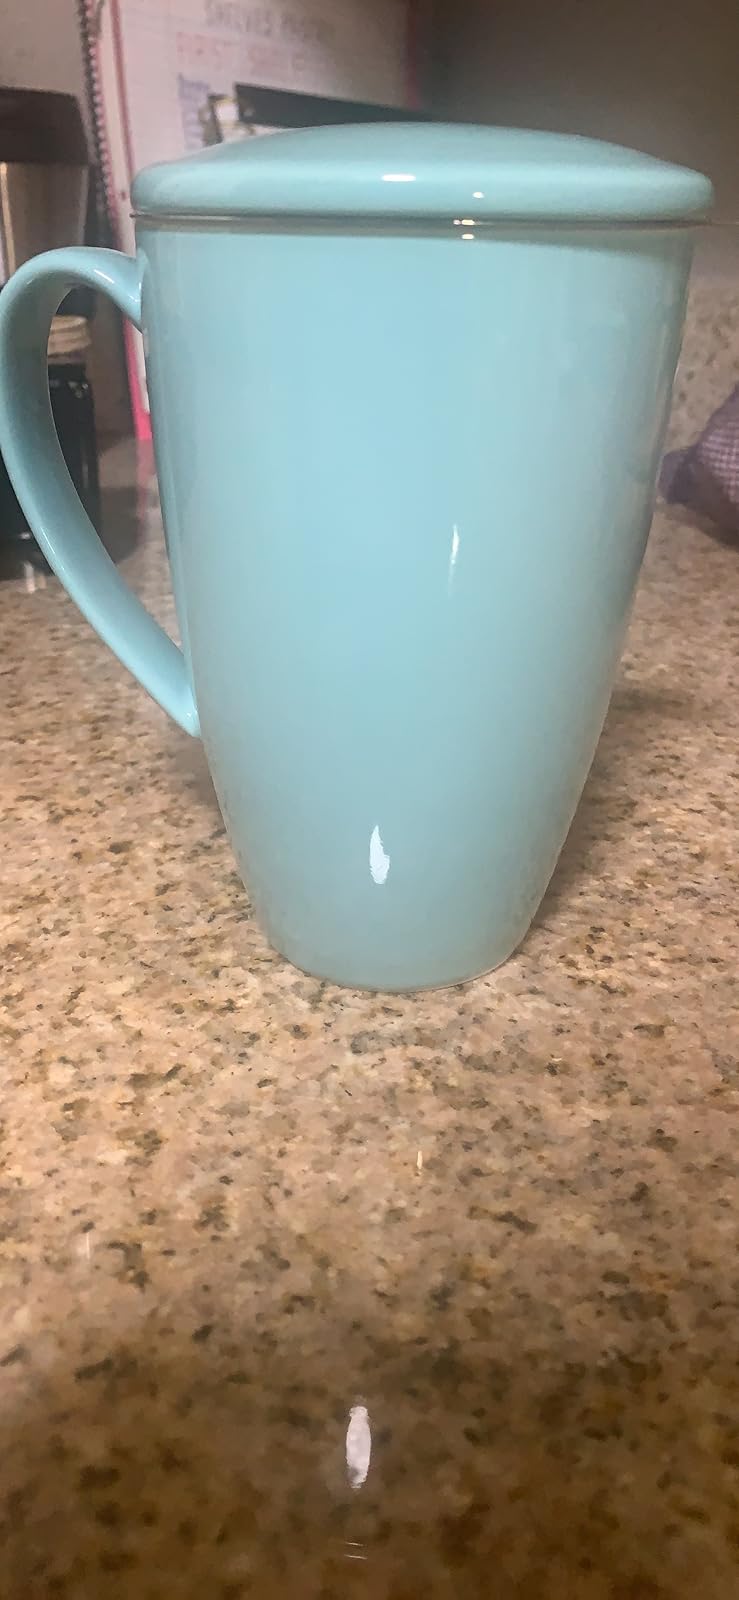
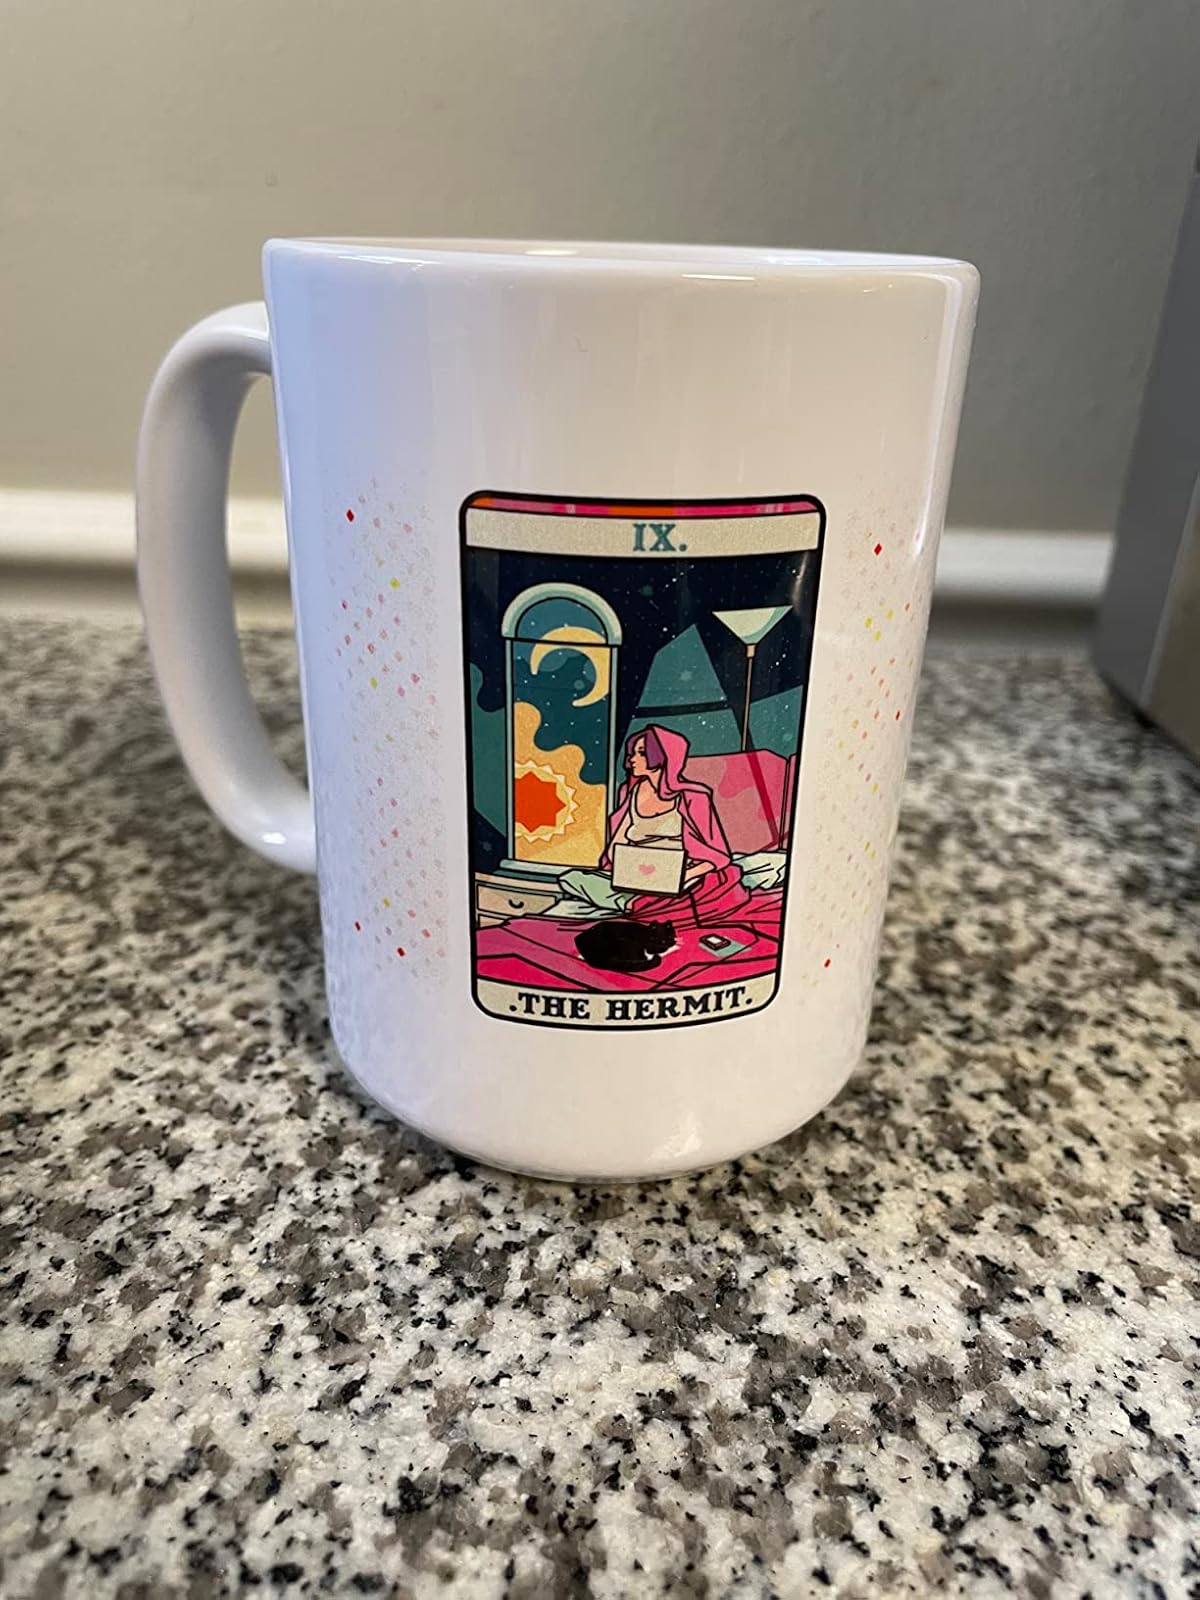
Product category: items_mug
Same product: no